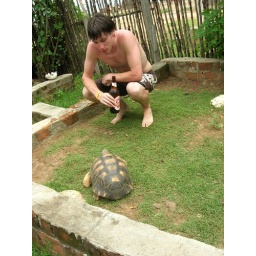
This turtle has been stuck in this box since 1982 ...one day big guy!